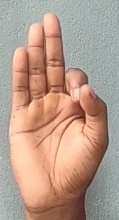
ASL sign: F